American Dream/American Knightmare

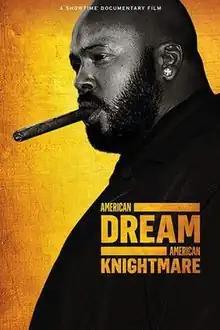
Poster

American Dream/American Knightmare is a 2018 Showtime television documentary film about Suge Knight directed by Antoine Fuqua.